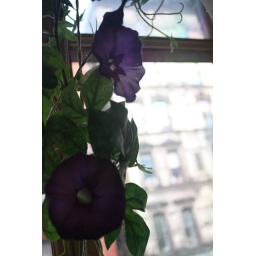
flowers in the window